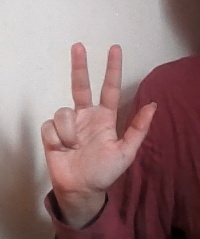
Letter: al